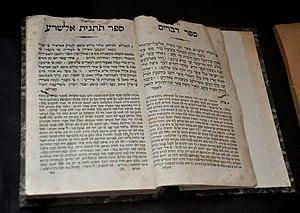
L’histoire des Juifs en Italie, la plus ancienne communauté juive d'Europe occidentale, remonterait à la révolte des Maccabées. Leur présence devient significative en -63 et ils prospèrent sous l'Empire romain, en dépit de quelques heurts liés à l'attachement des Juifs à leur foi ancestrale et cela, malgré la possible assimilation par les Romains des chrétiens à des Juifs révolutionnaires, jusqu'à l'établissement de l'Empire chrétien.